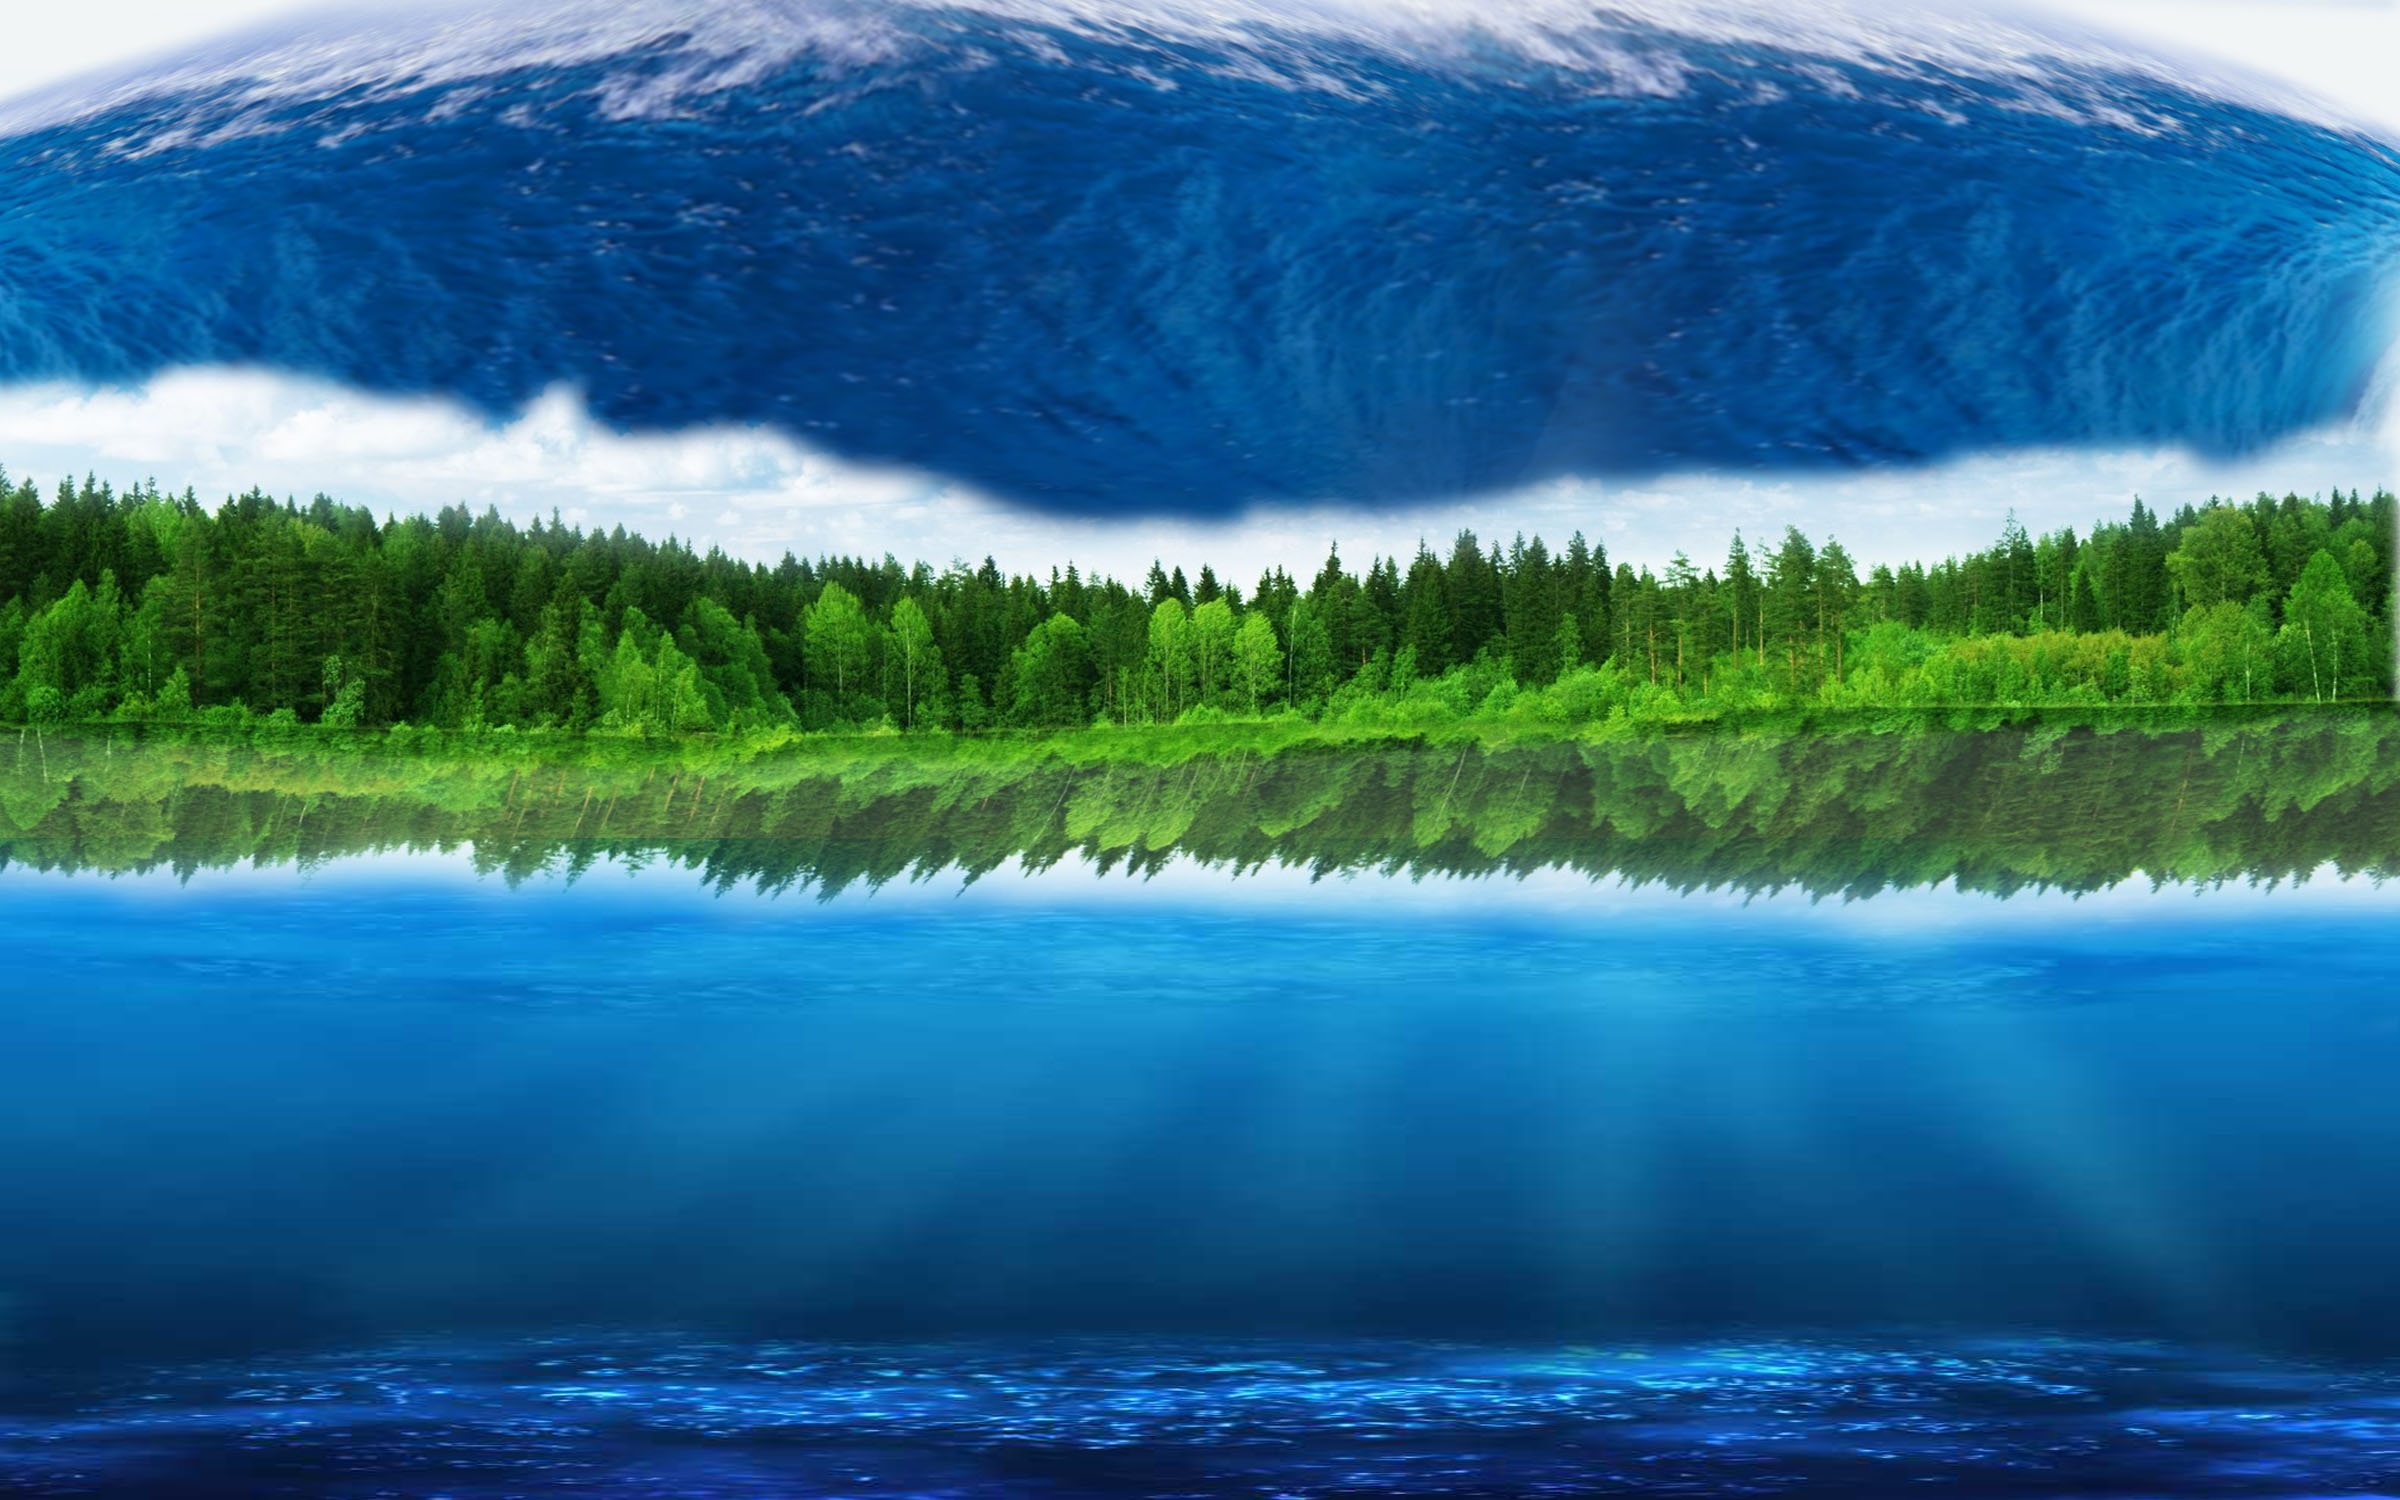
landscape, water, nature, wave, lake, fjord, atmospheric phenomenon, glacial landform, wind wave